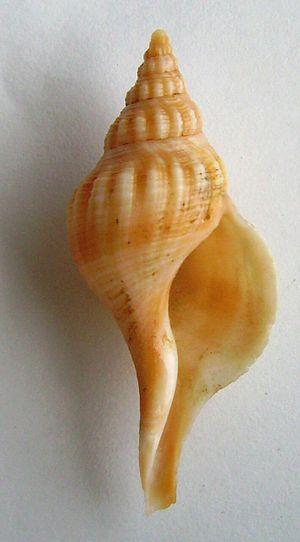
Les Buccinidae, les buccins, appelés bourgots au Québec ou belots à Annecy, forment une famille de gastéropodes marins carnivores de l'ordre des Neogastropoda, dont le plus connu et consommé est le buccin commun, gros buccin ou bulot très souvent consommés dans les plateaux de fruits de mer.